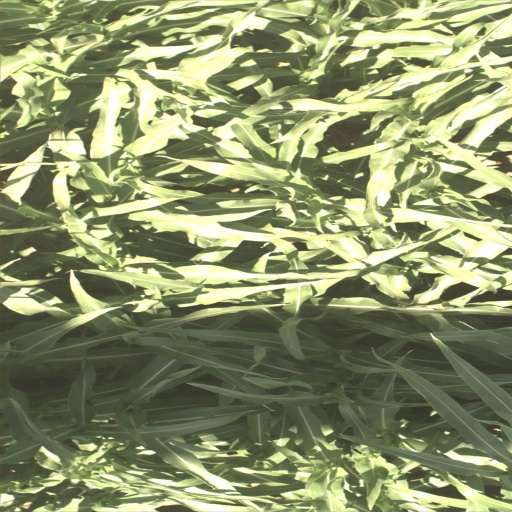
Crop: sorghum